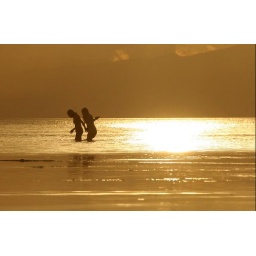
Summer is for beaches and sunsets. These girls test the sea at a beach in Larena, Siquijor. (Cheryl Baldicantos)